History of Avignon

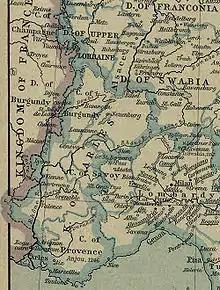
Map of the Kingdom of Burgundy, which was attached to the Holy Roman Empire in 1003.

Although the date of the Christianization of the city is not known with certainty, it is known that the first evangelizers and prelates were within the hagiographic tradition which is attested by the participation of "Nectarius", the first historical Bishop of Avignon on 29 November 439, in the regional council in the Cathedral of Riez assisted by the 13 bishops of the three provinces of Arles.